Question: What is the woman carrying?
Tambaya: Me matar take riƙe da?
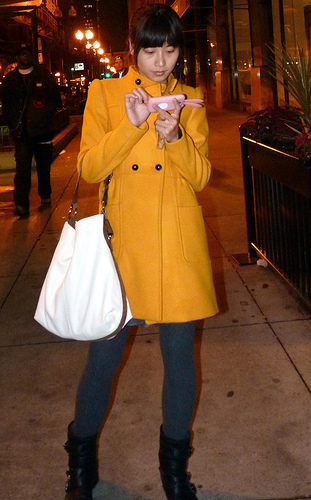
Answer: A white handbag.
Amsa: Farar jakar hannu.